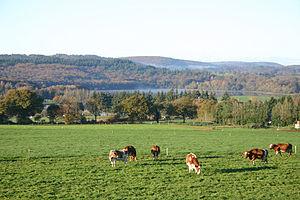
Recherche des bois autour de l'étang de Guerledan à côté de Mur de Bretagne